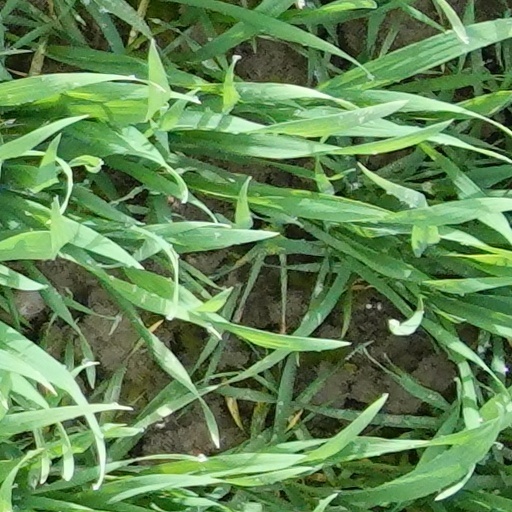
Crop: wheat